1999 Loyal Valley tornado

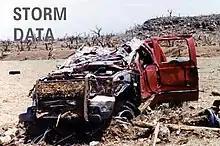
A pickup truck destroyed by the tornado. This photograph was used as the cover of the May 1999 "Storm Data" publication from the National Oceanic and Atmospheric Administration.

The tornado touched down northwest of Loyal Valley near the Llano River. The National Weather Service (NWS) office in San Angelo noted that this was an extremely slow-moving tornado, which tracked approximately . Along the path, two homes were obliterated, with debris being scattered "great distances". One home was completely swept away, with its foundation said to be gone. Parts of a pickup truck were found from the house. In another home, a person was killed and five others were injured after they took shelter in a car, which was located in a stone garage. As the tornado destroyed the house, the car was smashed, resulting in the casualties. At times, the tornado's width grew to wide. Sixteen other homes sustained damage, along with the complete destruction of several barns and outbuildings. As the tornado crossed Farm-to-Market Road 152, a stretch of asphalt was ripped off the road surface. In total, the tornado killed one person, injured six others, and caused $1 million (1999 USD) in damage as it traveled at an average forward speed of .